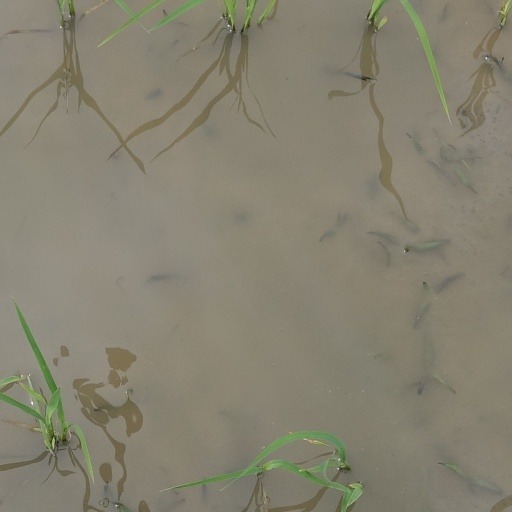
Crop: rice